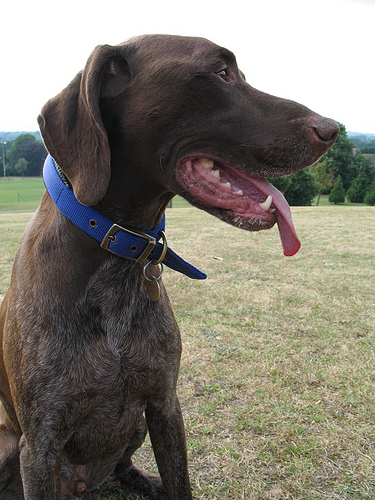
Animal: dog
Breed: german_shorthaired